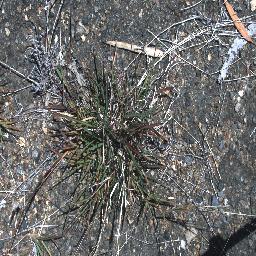
Label: negative